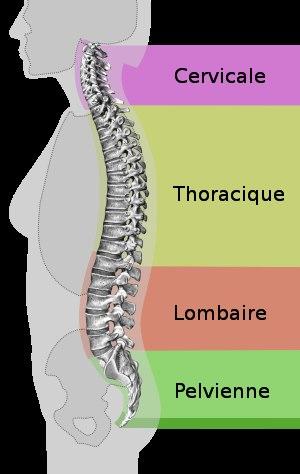
La colonne vertébrale est un empilement d'os articulés appelés vertèbres. Elle est le support du dos des vertébrés, dont elle constitue une synapomorphie. C'est sur la colonne vertébrale que sont fixées les côtes et, quand elles existent, les ceintures scapulaires et thoraciques. Elle abrite la moelle spinale.
Une vertèbre est un os constituant la colonne vertébrale chez les animaux vertébrés.